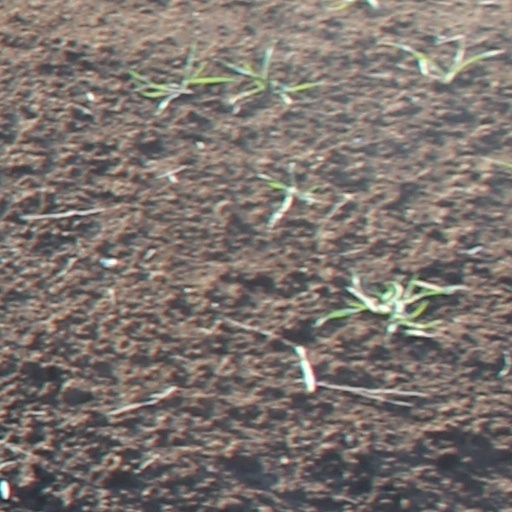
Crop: wheat